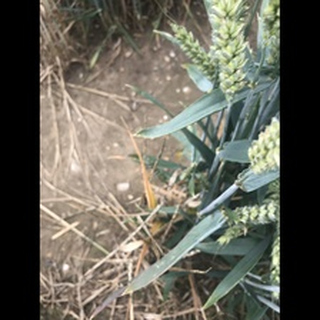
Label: healthy_wheat